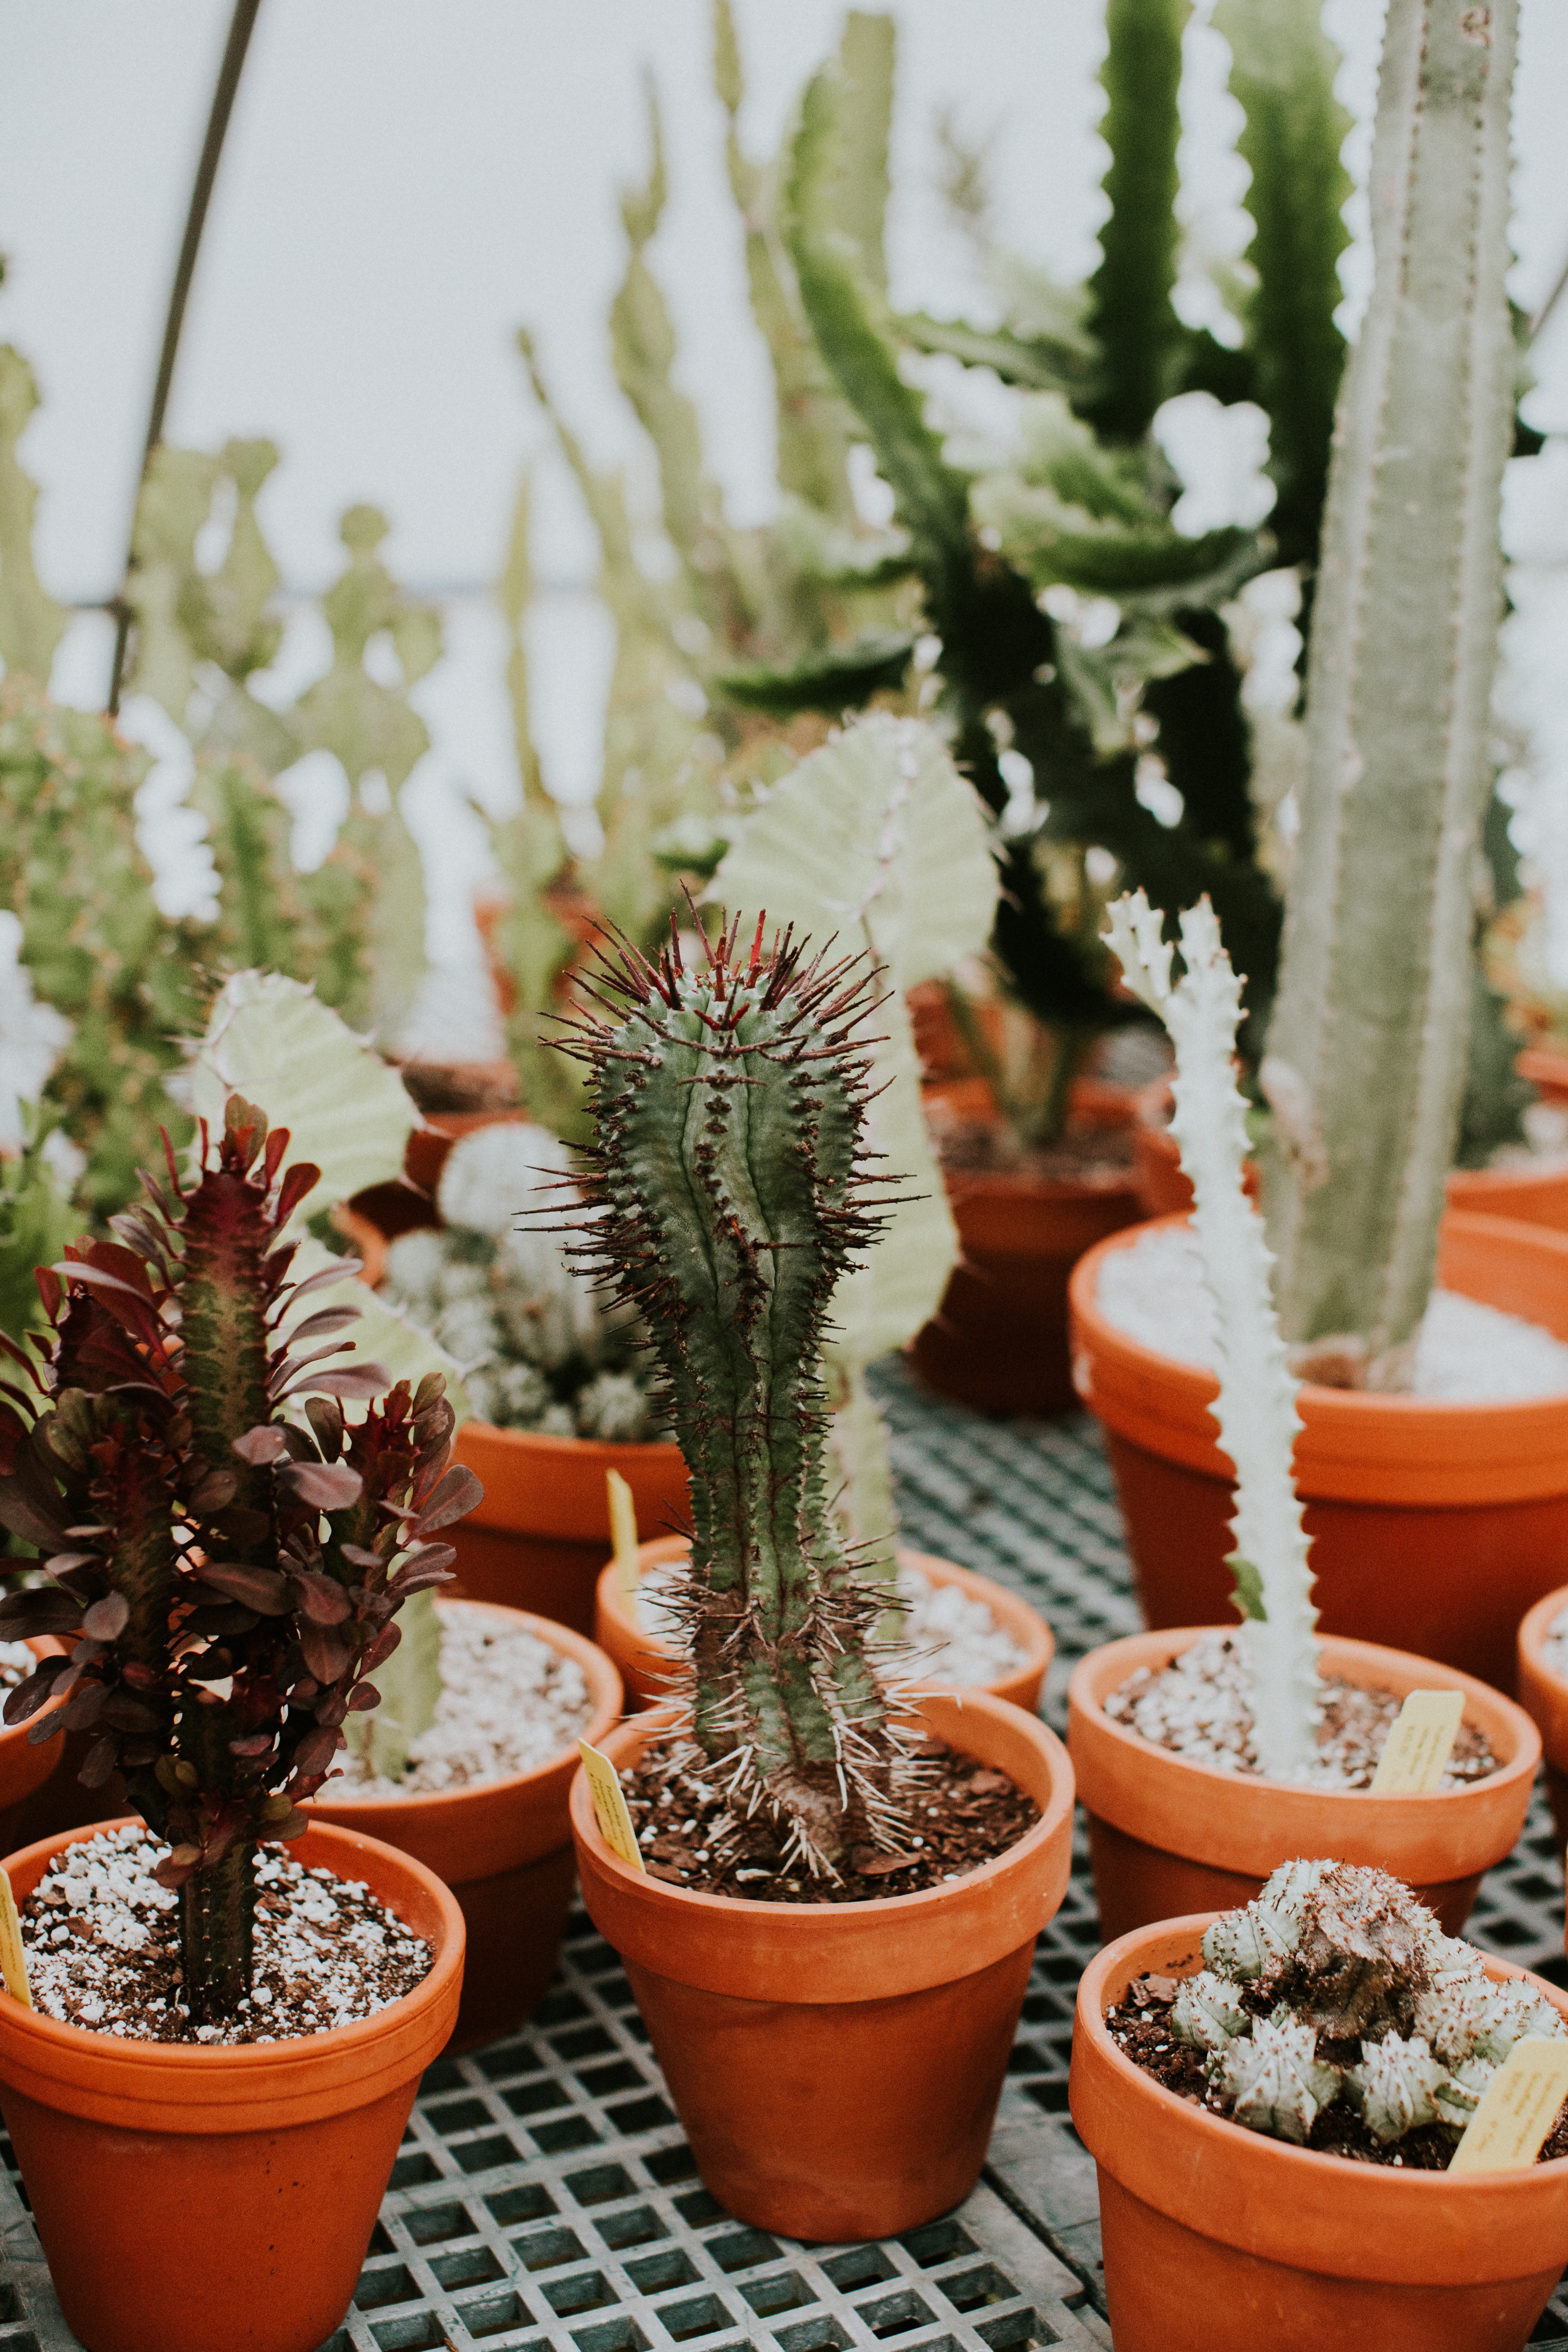
cactus, plant, houseplant, flowerpot, caryophyllales, flowering plant, succulent plant, hedgehog cactus, acanthocereus tetragonus, san pedro cactus